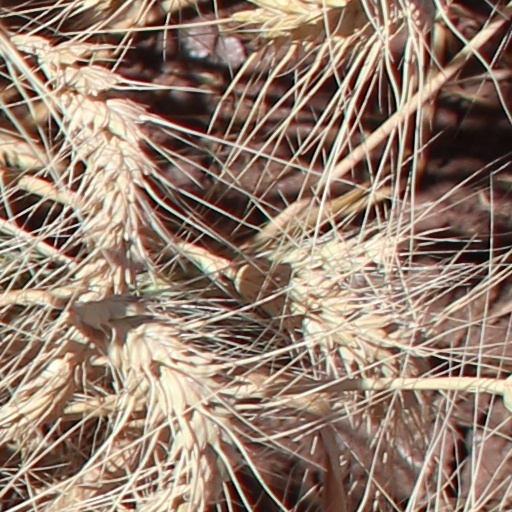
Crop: wheat